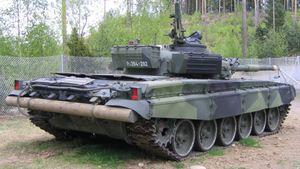
L'histoire du char de combat commence avec le premier moyen d'avancer sous le feu ennemi tout en restant protégé, un problème ancien ayant conduit à la réalisation de nombreux véhicules pouvant être vus comme précurseurs des chars de combat modernes.